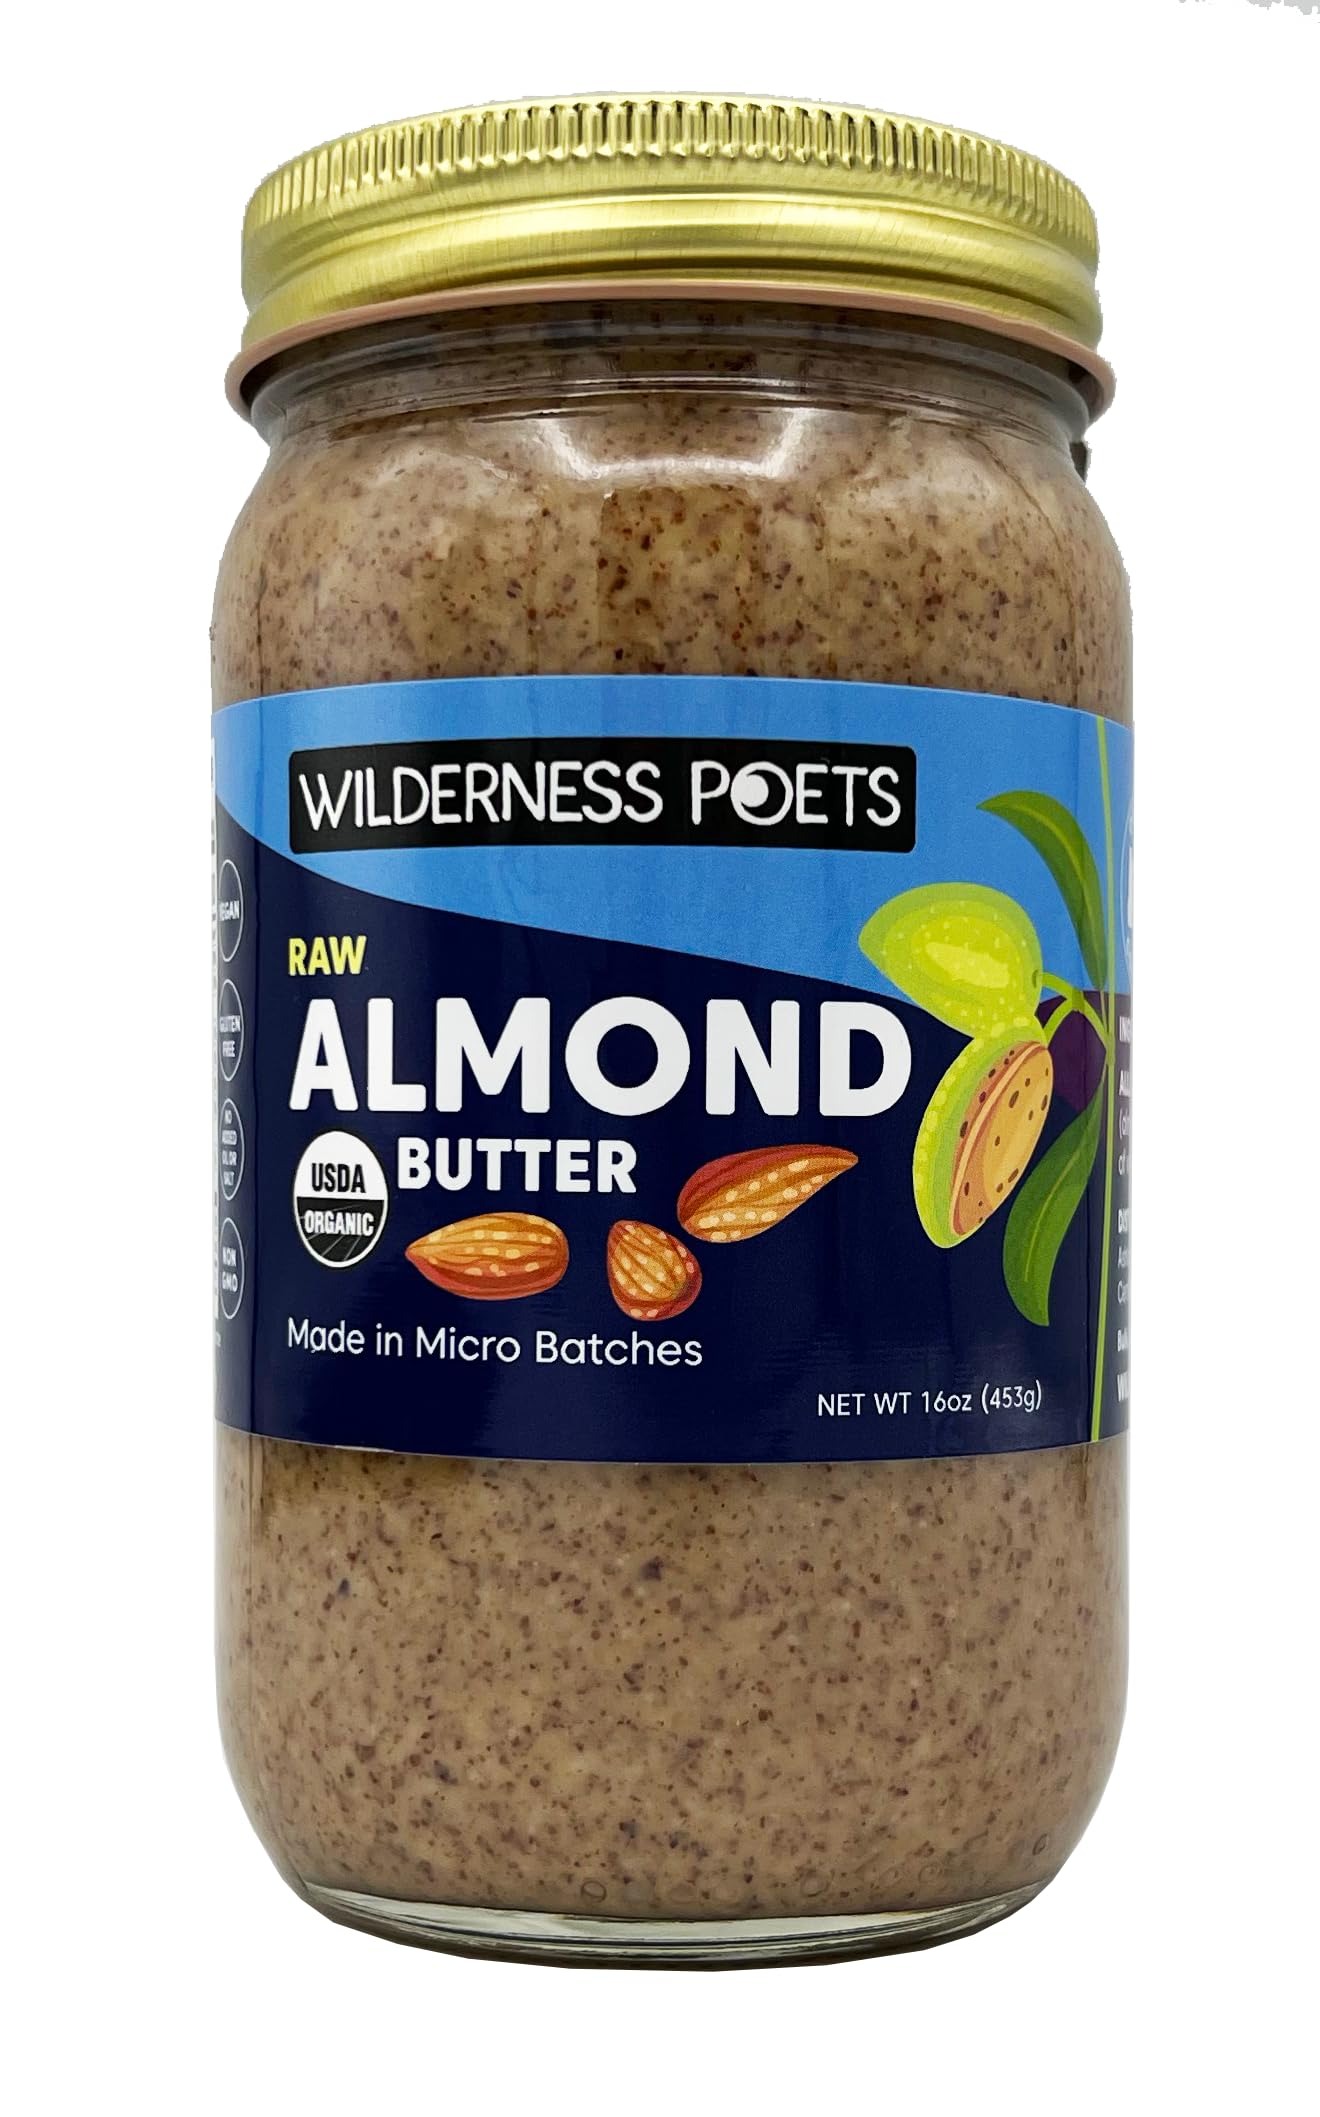
Item Name: Wilderness Poets, Almond Butter - Organic Raw Nut Butter (1 Pound) - Vegan, Gluten Free, Non GMO, No Salt, No Sugar - Glass Jar
Bullet Point 1: 1 Jar of: Wilderness Poets Raw Almond Butter - Organic Raw Nut Butter - 16 Ounce
Bullet Point 2: Ingredients: Organic, Raw, California Almonds
Bullet Point 3: USDA Certified Organic, Raw, Vegan, Non-Gmo, No Salt, No Sugar
Bullet Point 4: Made in Small Hand Crafted Batches with Love - Packaged in a Glass Jar to Preserve Freshness
Bullet Point 5: Delicious, Smooth, Spreadable Almond Butter
Product Description: Wilderness Poets Raw Almond Butter is made with 100% Organic, California grown Almonds. These carefully selected, premium almonds are bursting with life and flavor. We are proud to offer you an incredibly smooth, creamy, and delicious almond butter. We have chosen to make our Almond Butter with Organic, Raw California Almonds for several reasons. Wilderness Poets strongly advocate for natural ingredients and work to remain loyal to our regional growers (rather than importing Almonds for our Almond Butter). Note from our Almond supplier: "Our Organic Almond growers use water pasteurization which does not effect the almonds' ability to germinate. We've actually grown almond trees with our shelled Organic California Almonds in order to prove to ourselves the nuts are raw and viable. Our relationship with our California farmers supports the regional economy and helps build strong community." Almonds are one of the earth’s most ancient and nutritious food sources. They are an excellent source of energy and fiber, and are loaded with vitamin E. The almond has always been a favorite symbol (and source of sustenance) for writers and artists. Shakespeare refers to the almond as a powerful symbol of temptation. Van Gogh devoted over a dozen paintings to their likeness.
Value: 16.0
Unit: Ounce

Price: 24.65